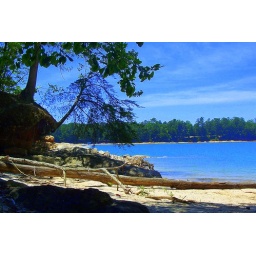
Me and my bud sat on this beach throwing a water bottle in the lake for my dog.